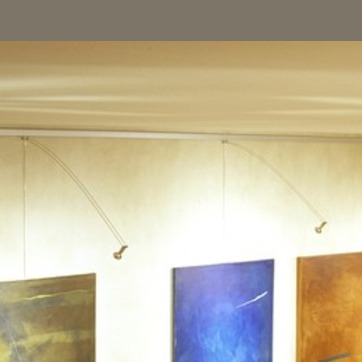
Material: painted